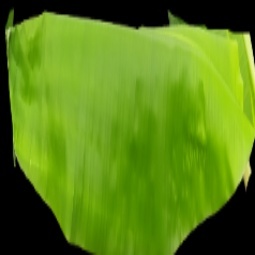
Label: Zinc